Christina Mitas

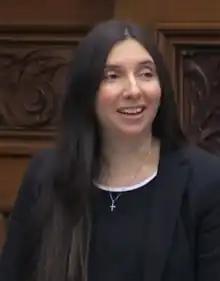
Ontario MPP Christina Mitas speaking during Members' Statements on November 28, 2019.

Christina Maria Mitas is a Canadian politician, who was elected to the Legislative Assembly of Ontario in the 2018 provincial election. She represented the riding of Scarborough Centre as a member of the Progressive Conservative Party of Ontario.